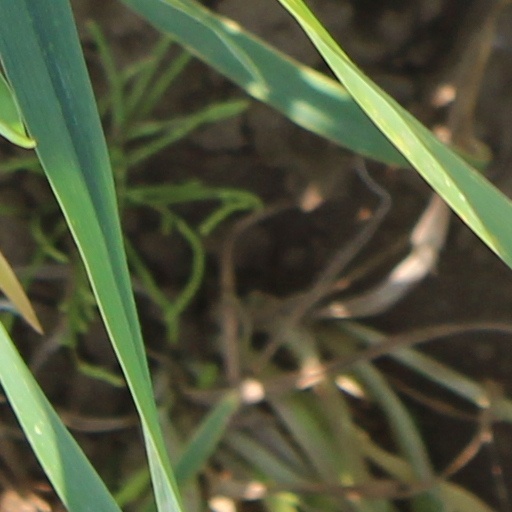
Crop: wheat